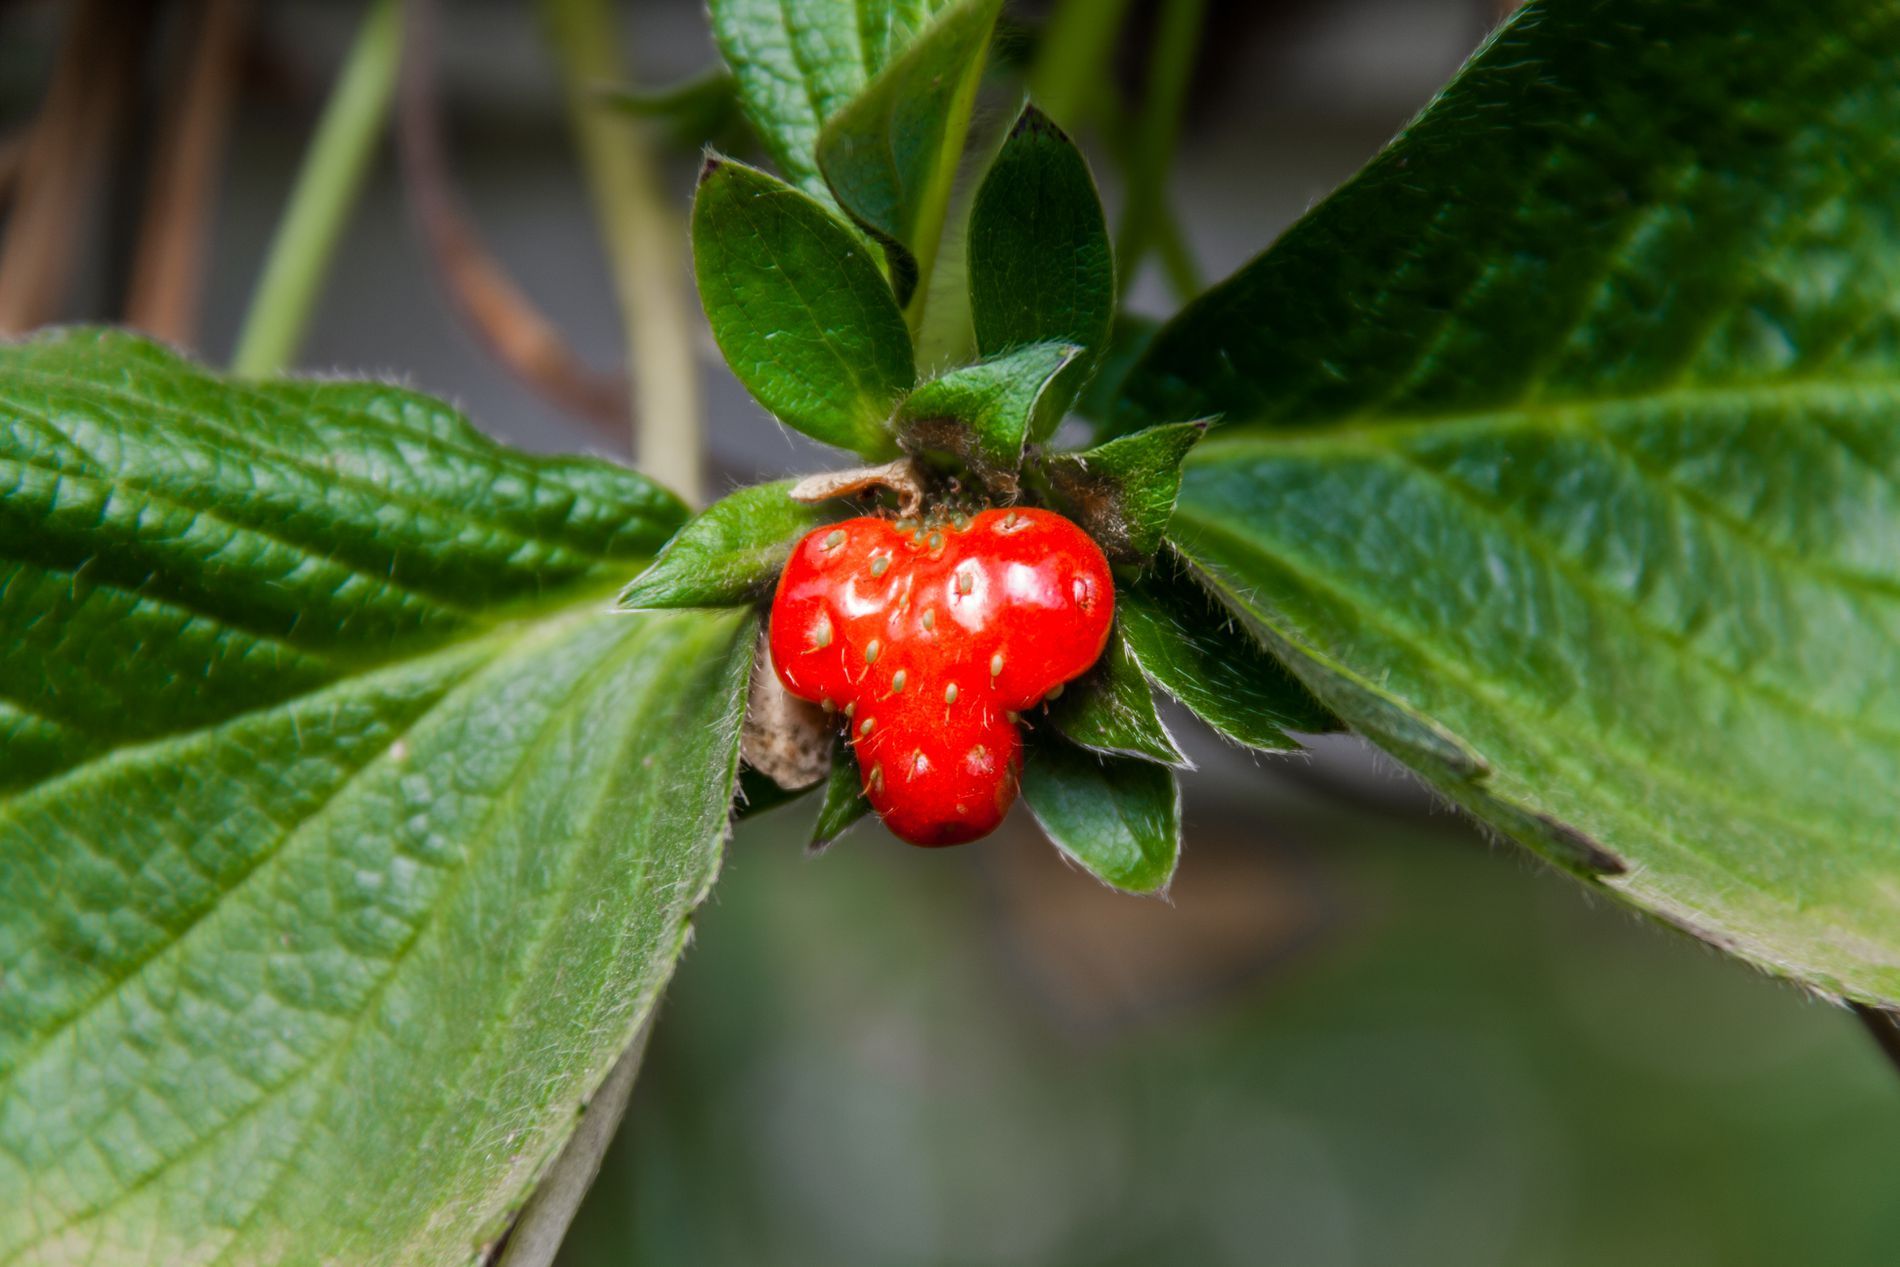
An Odd Strawberry
This image shows a close-up shot of a shiny, red, irregularly shaped strawberry surrounded by large green leaves. The background is blurry.
The scene is a macro shot captured from an eye-level angle, showing a red strawberry with a blurry background. The atmosphere is calm and natural.
Labels: Berry, Food, Fruit, Plant, Produce, Strawberry, Leaf, Raspberry, Leaves, blurry background
Camera: Canon Canon EOS 1000D
Lens: EF-S18-200mm f/3.5-5.6 IS, Canon EF-S 18-200mm f/3.5-5.6 IS
Aperture: F5.6
Exposure: 1/100 sec
ISO: 100
Focal length: 200.0 mm